Armenian education in Cyprus

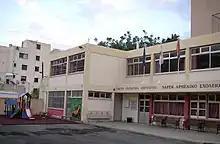
Nareg Armenian school in Larnaca

With the arrival of a number of Armenian refugees who escaped the Adana massacre (1909), the local parish council established a small school under Miss Rebecca Gomidassian. The school was soon visited by Adana Bishop, Moushegh Seropian, who secured part of the necessary funding from the AGBU for a permanent school: thus, the Mousheghian National School "(Մուշեղեան Ազգային Վարժարան)" was erected next to Saint Stephen’s church. In 1917 a second room was added, by donation of Miss Hanemie Eramian.